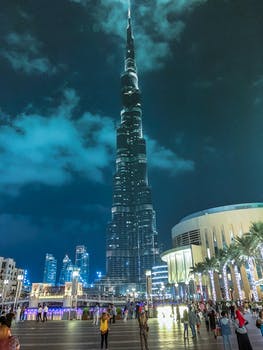
Label: No Watermark